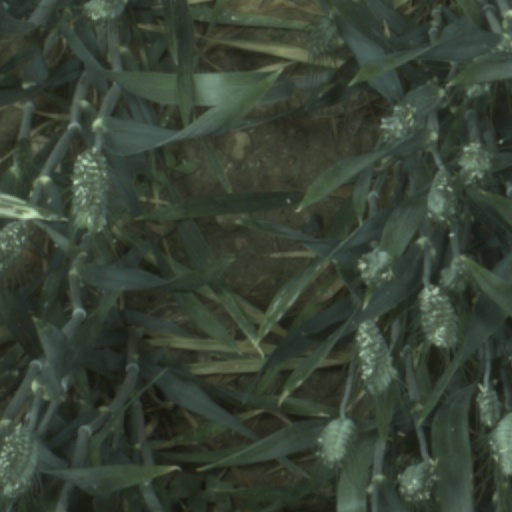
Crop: wheat